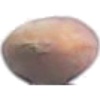
Label: hazelnut